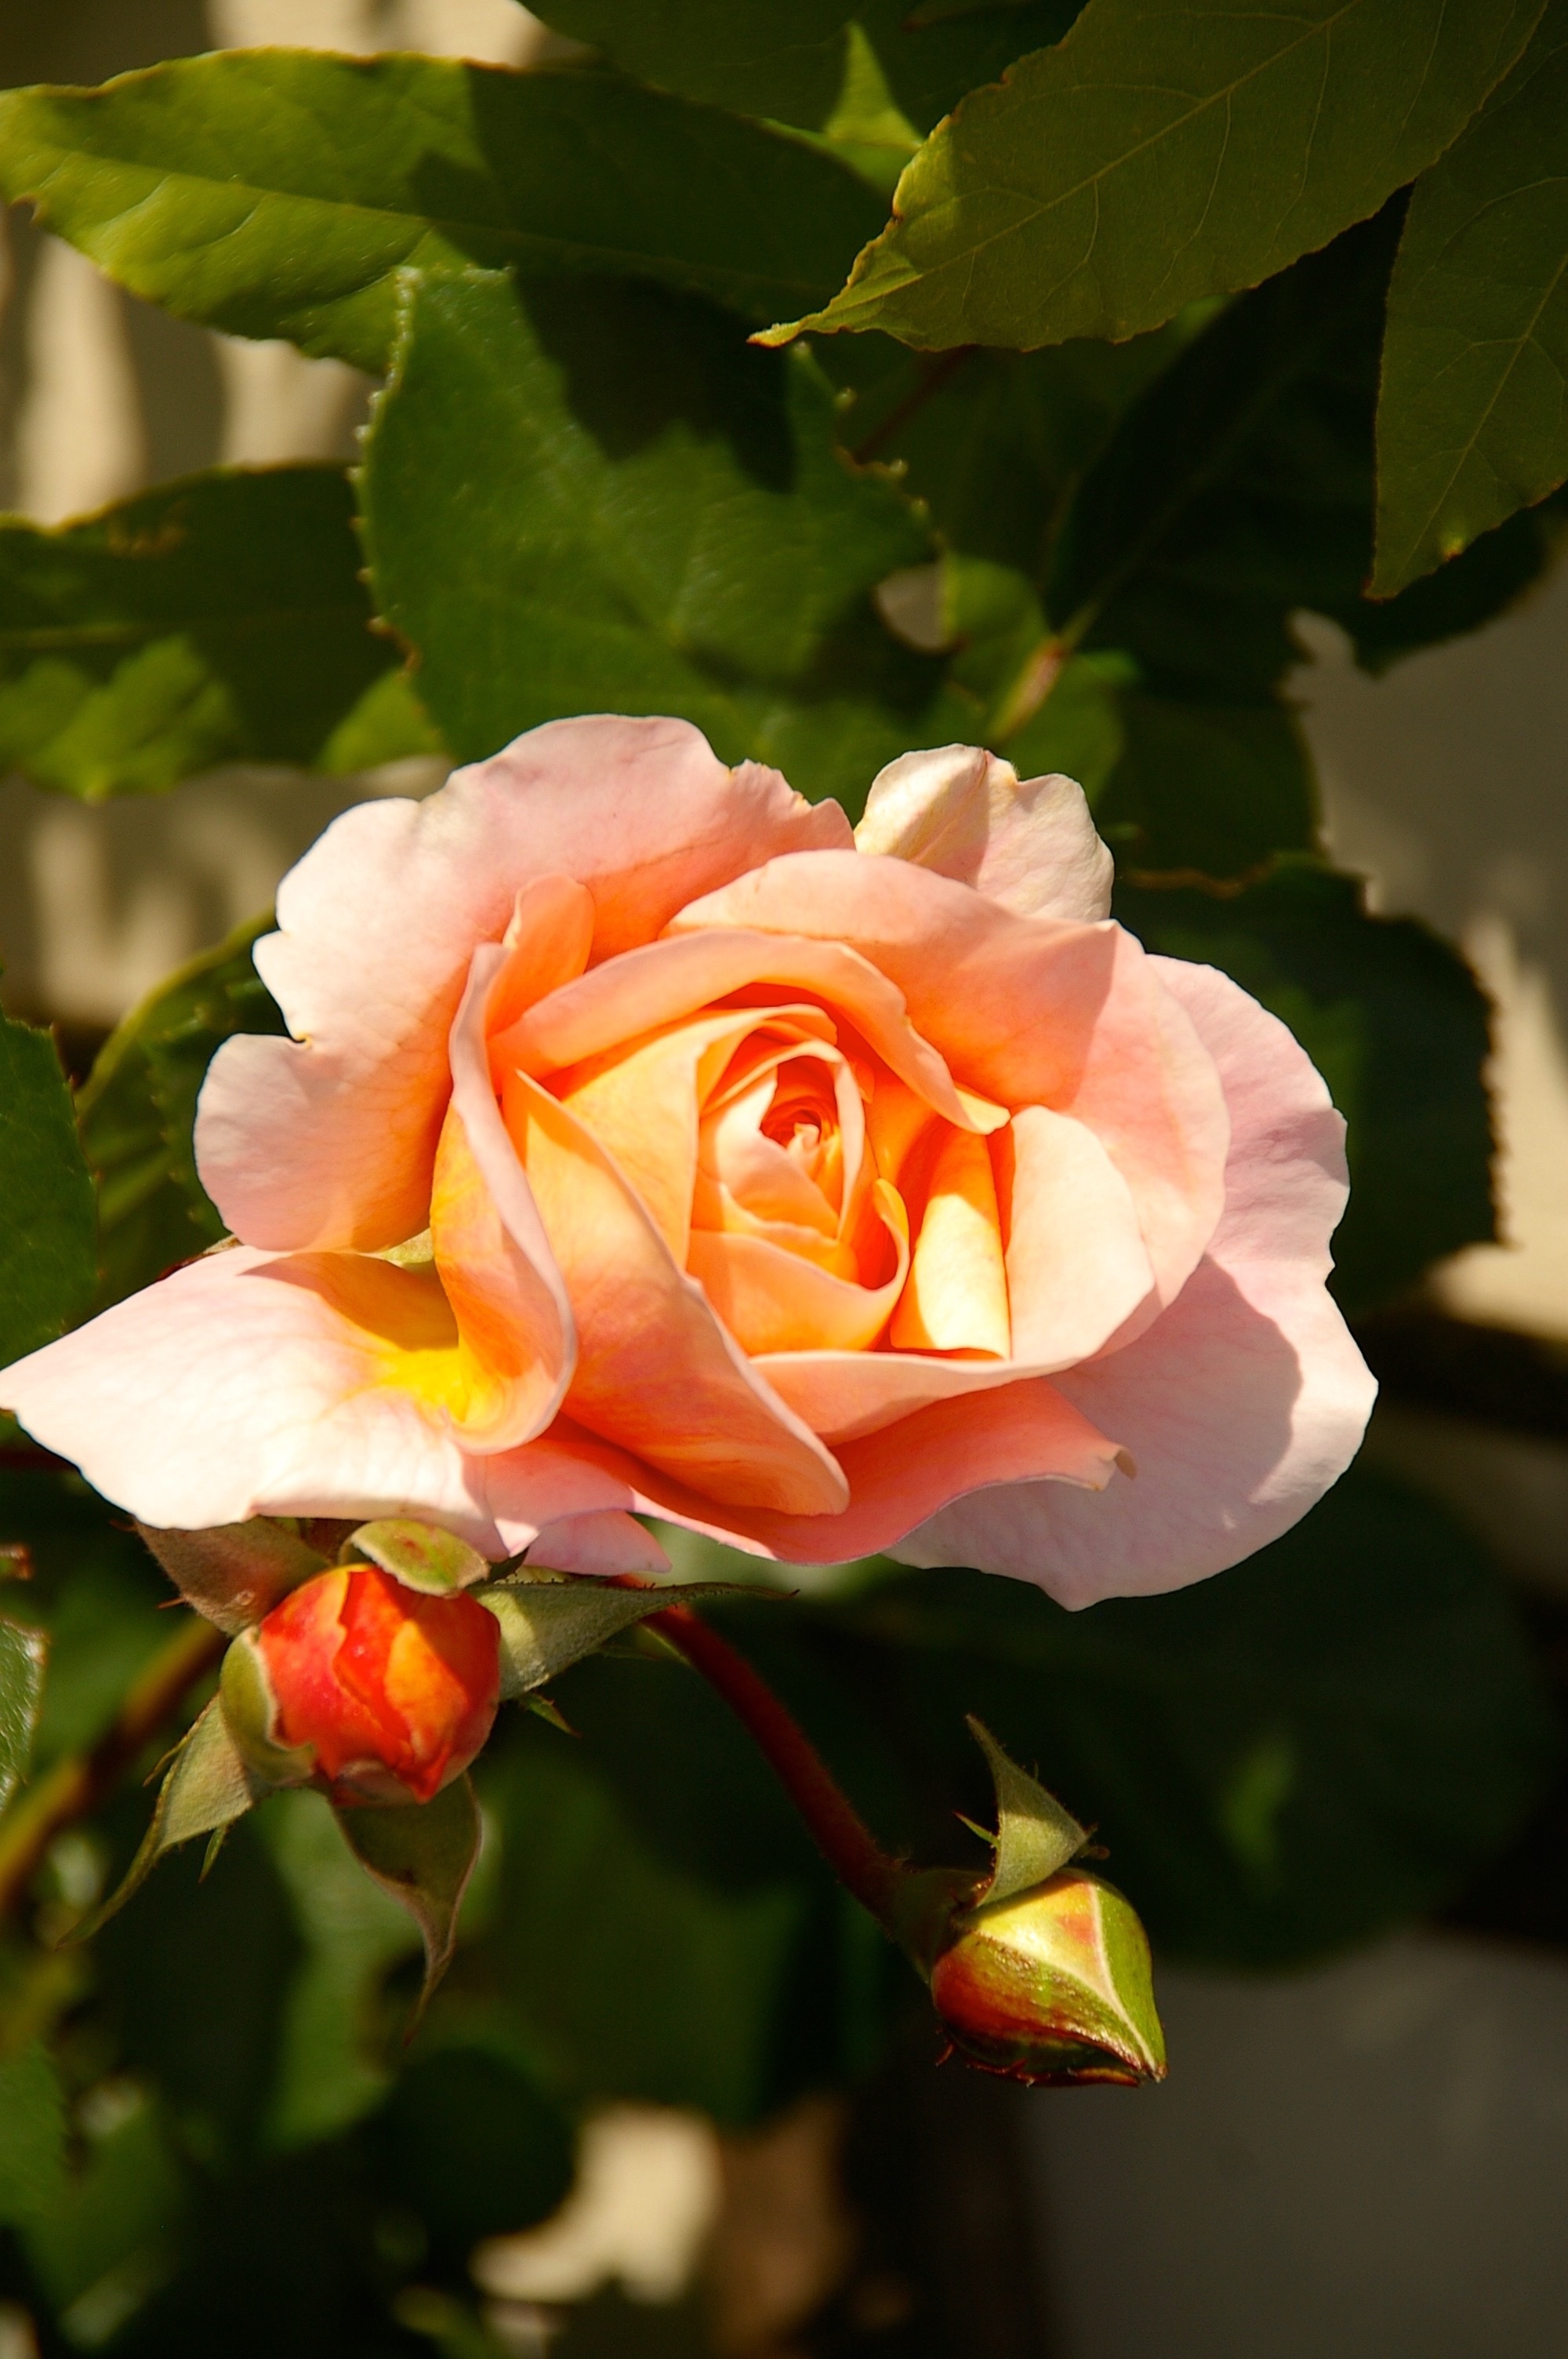
nature, blossom, plant, flower, petal, rose, romance, botany, yellow, flora, floribunda, macro photography, rose blooms, flowering plant, garden roses, rose family, land plant, rose order